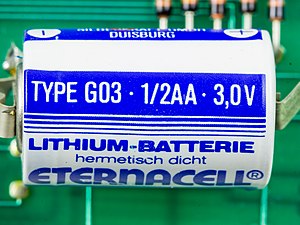
Lithiumbatteri
Et lithiumbatteri
Et lithiumbatteri er et ikke-opladeligt batteri, der har lithium metal eller lithiumforbindelser som anode. Afhængig af design og kemiske forbindelser der anvendes, kan lithiumceller producere spændinger fra 1,5 V til ca 3,7 V, altså op til over det dobbelte af spændingen på et almindeligt zink-brunsten eller alkalisk batteri.